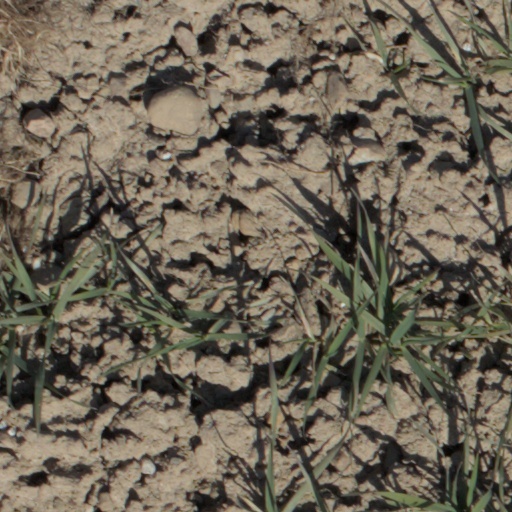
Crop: wheat